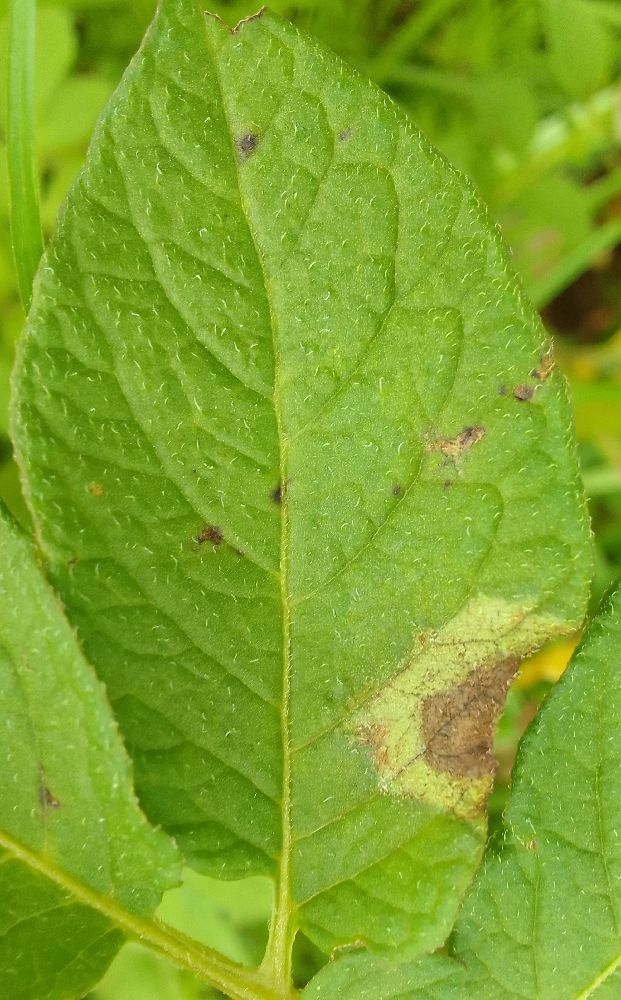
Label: Late blight